Jules Eichorn

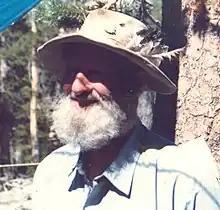
Jules Eichorn at a Sierra Club Mountaineering Base Camp in the Minarets Range of the Sierra Nevada in the late 1970s

Eichorn taught instrumental, orchestral and choral music in the Woodside High School for several decades. In the 1950s, he led month-long "cache and carry" youth hikes in the Sierra Nevada and also served as a volunteer on Sierra Club mountaineering base camp trips through the 1970s. He collaborated with Sierra mule packer Charley Robinson on several of these trips, moving supplies to hikers and climbers using a mule train.